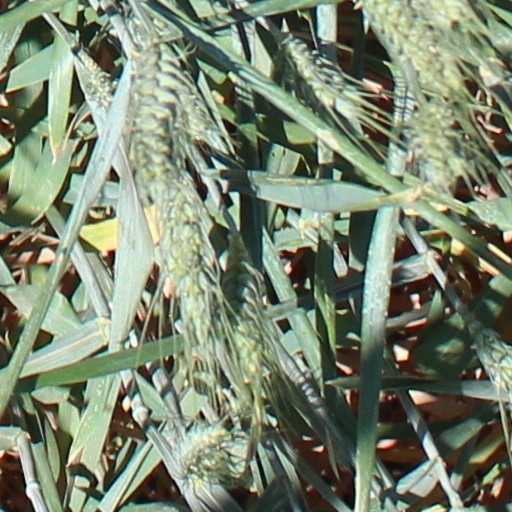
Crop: wheat